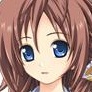
Portrait style: Anime Portrait